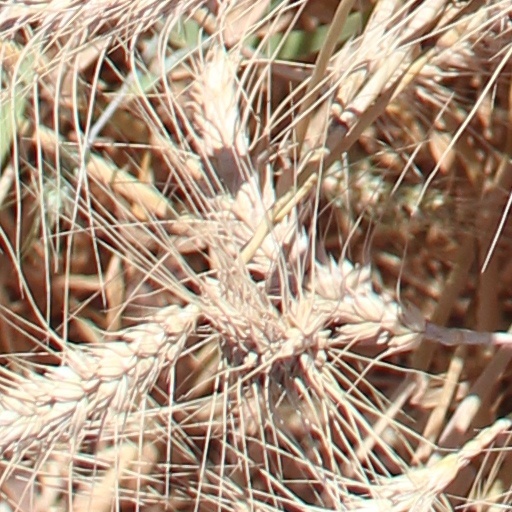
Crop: wheat